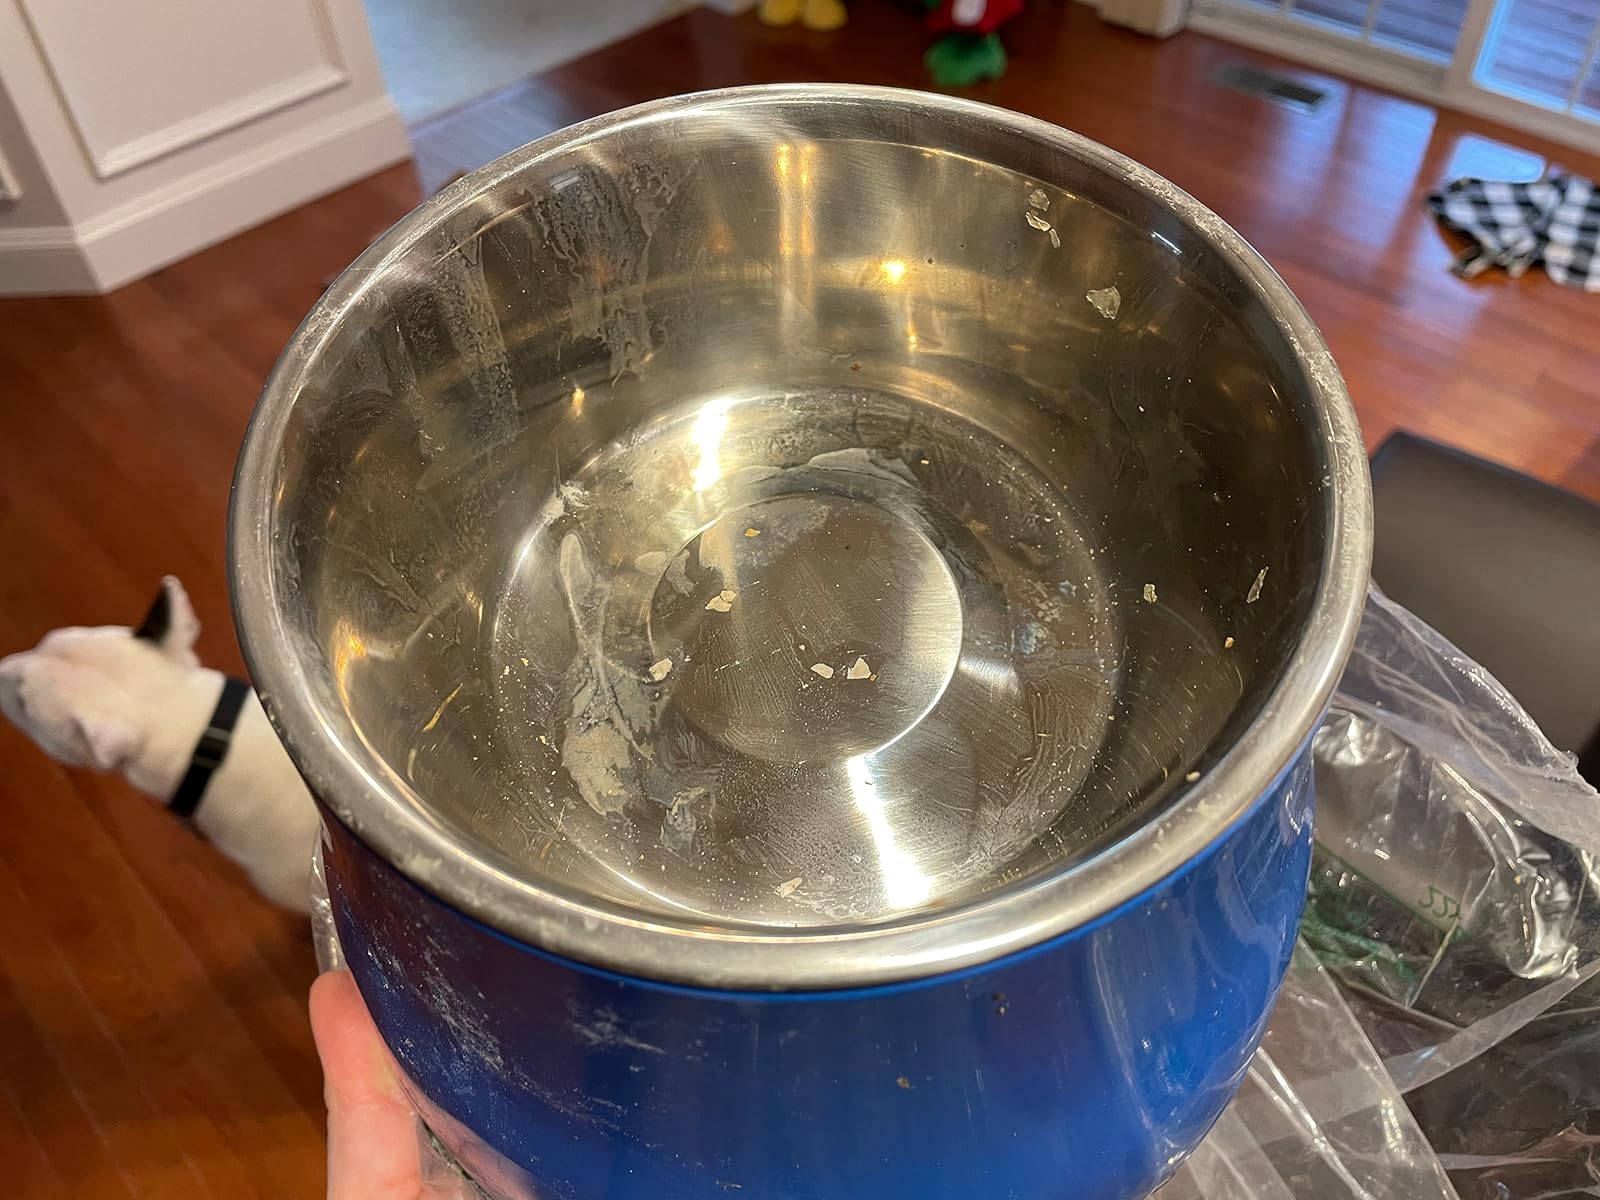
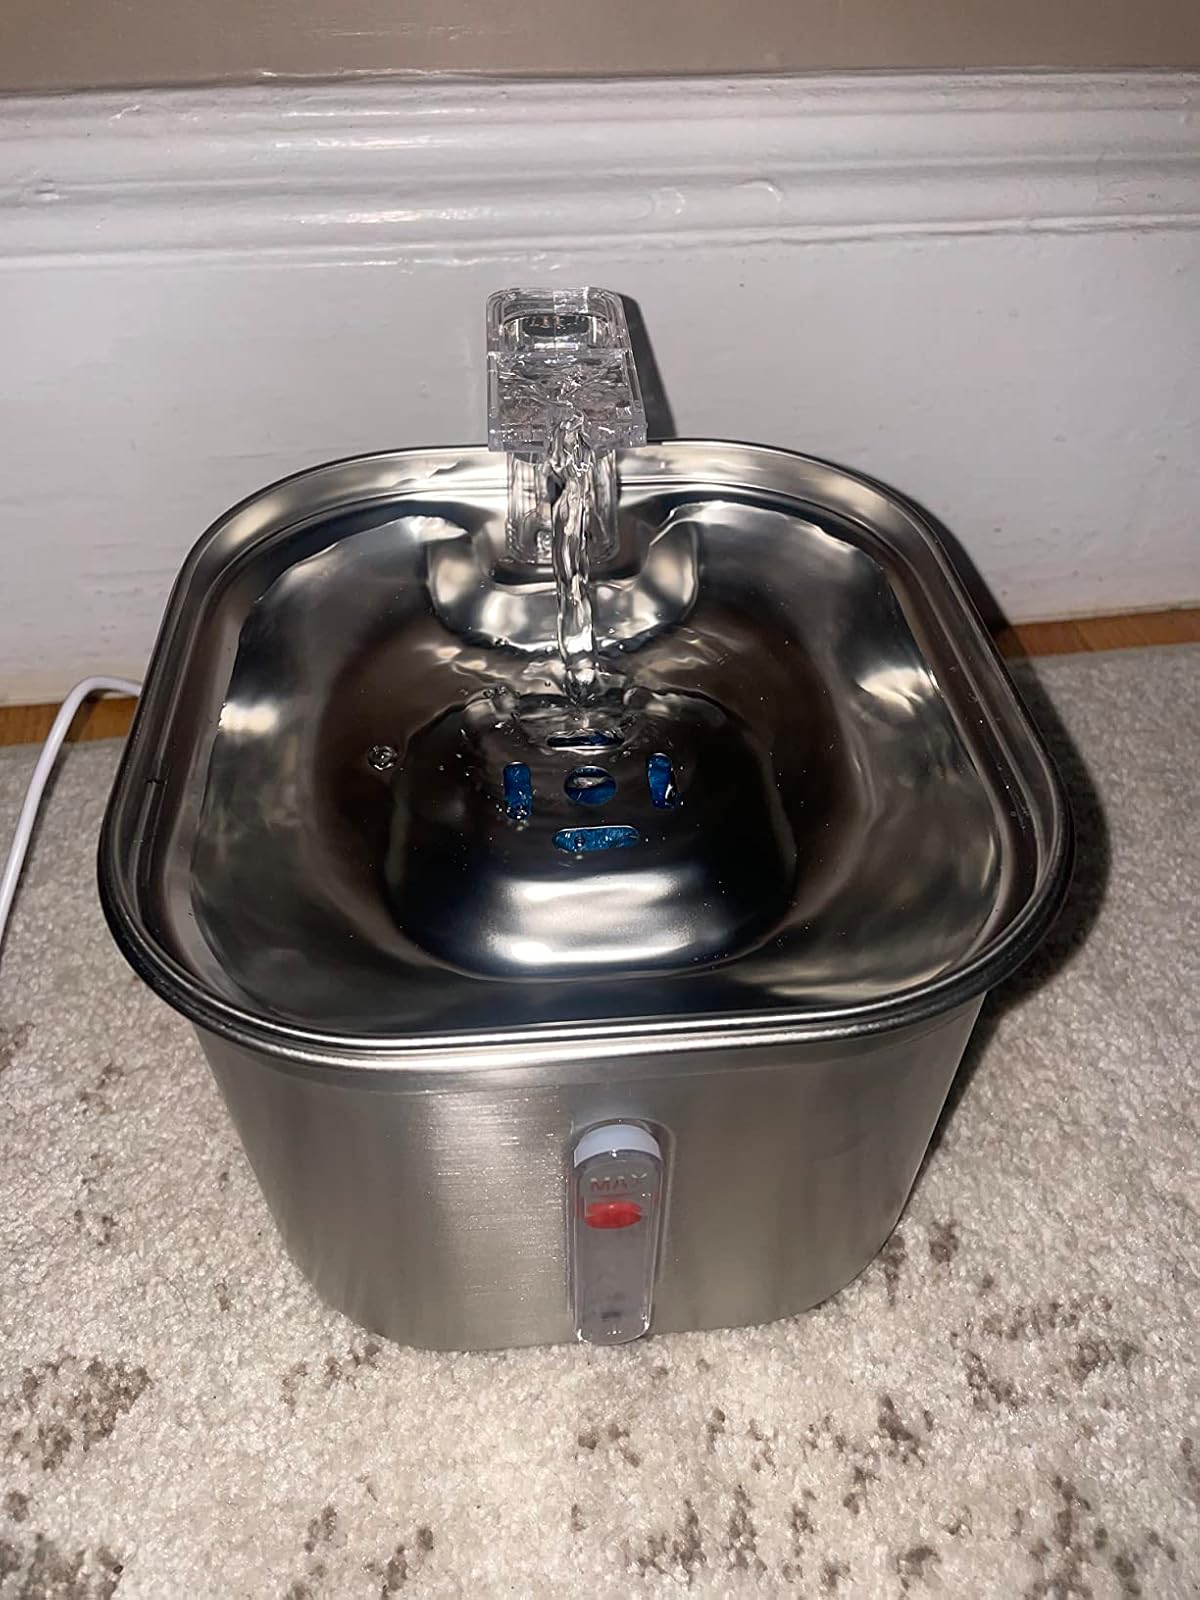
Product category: items_bowl
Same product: no